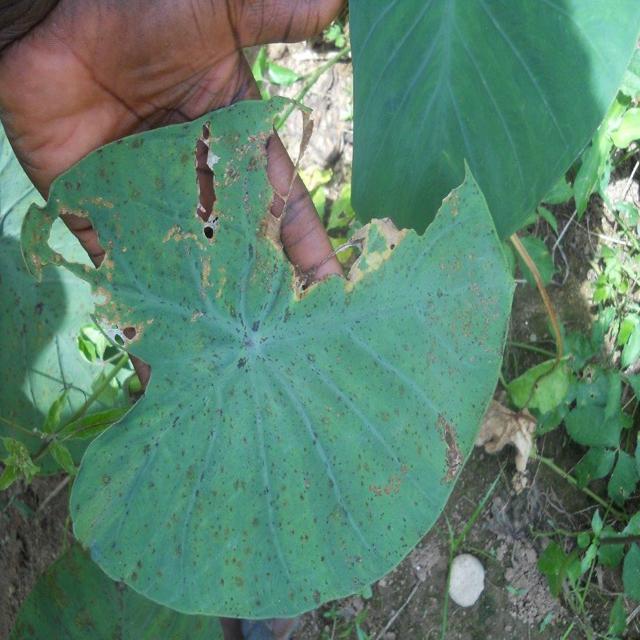
Label: Mid_Blight